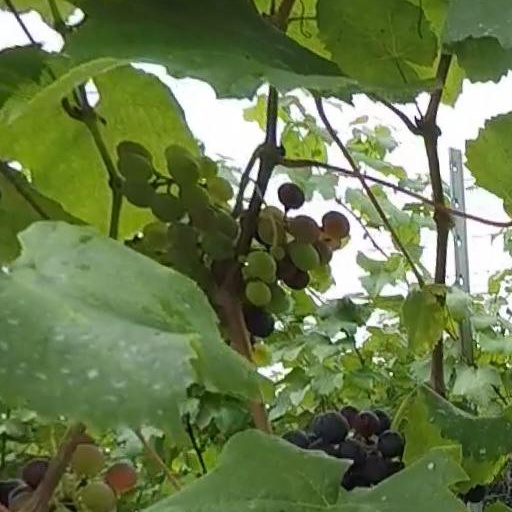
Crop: grape